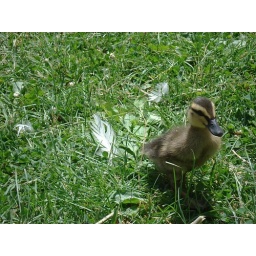
This one is my little duck! She is really cute and likes to play in the water a lot.Day 4